Politics of Cyprus

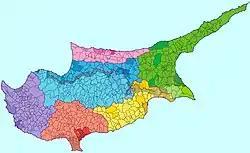
Map of the Districts in Cyprus

The island is divided into 6 administrative divisions: Nicosia (Lefkosia), Limassol (Lemesos), Larnaca, Paphos, Famagusta (Ammochostos), and Kyrenia.